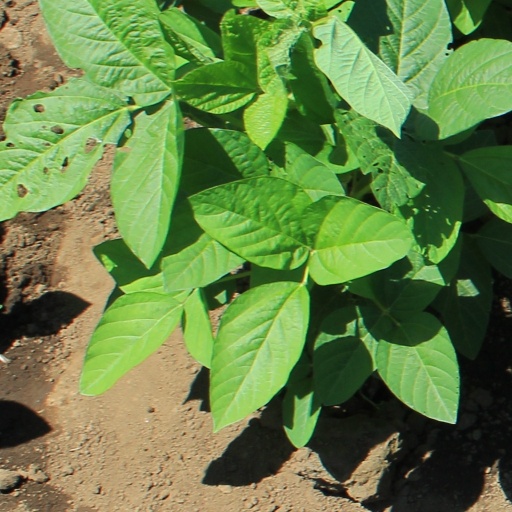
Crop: soybean